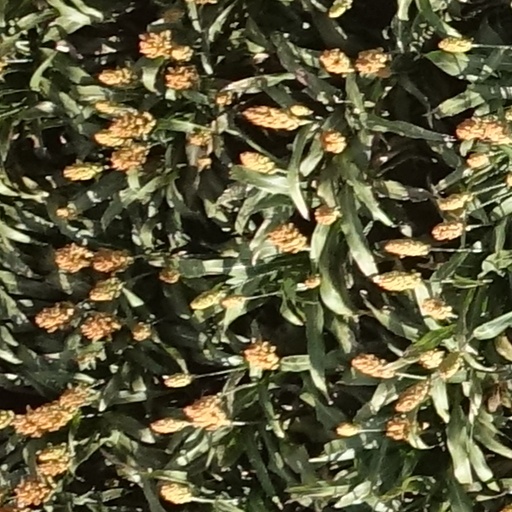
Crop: sorghum